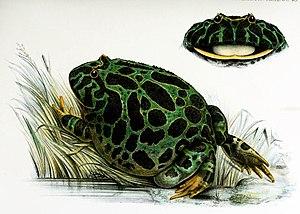
Ceratophrys ornata est une espèce d'amphibiens de la famille des Ceratophryidae. En français, elle est nommée, Grenouille cornue d'Argentine ou Grenouille cornue de Bell ou Grenouille cornue ornée ou Escuerzo commun.